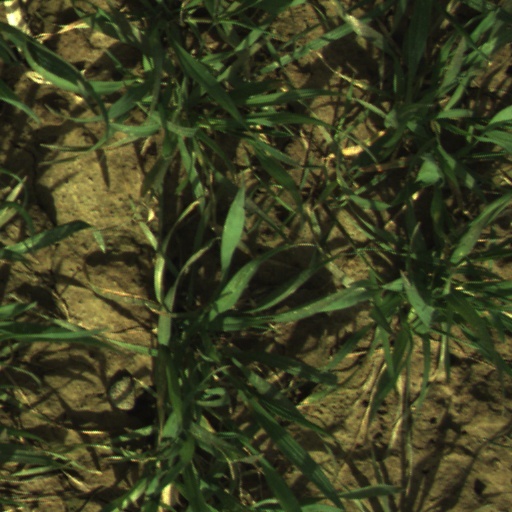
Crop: wheat